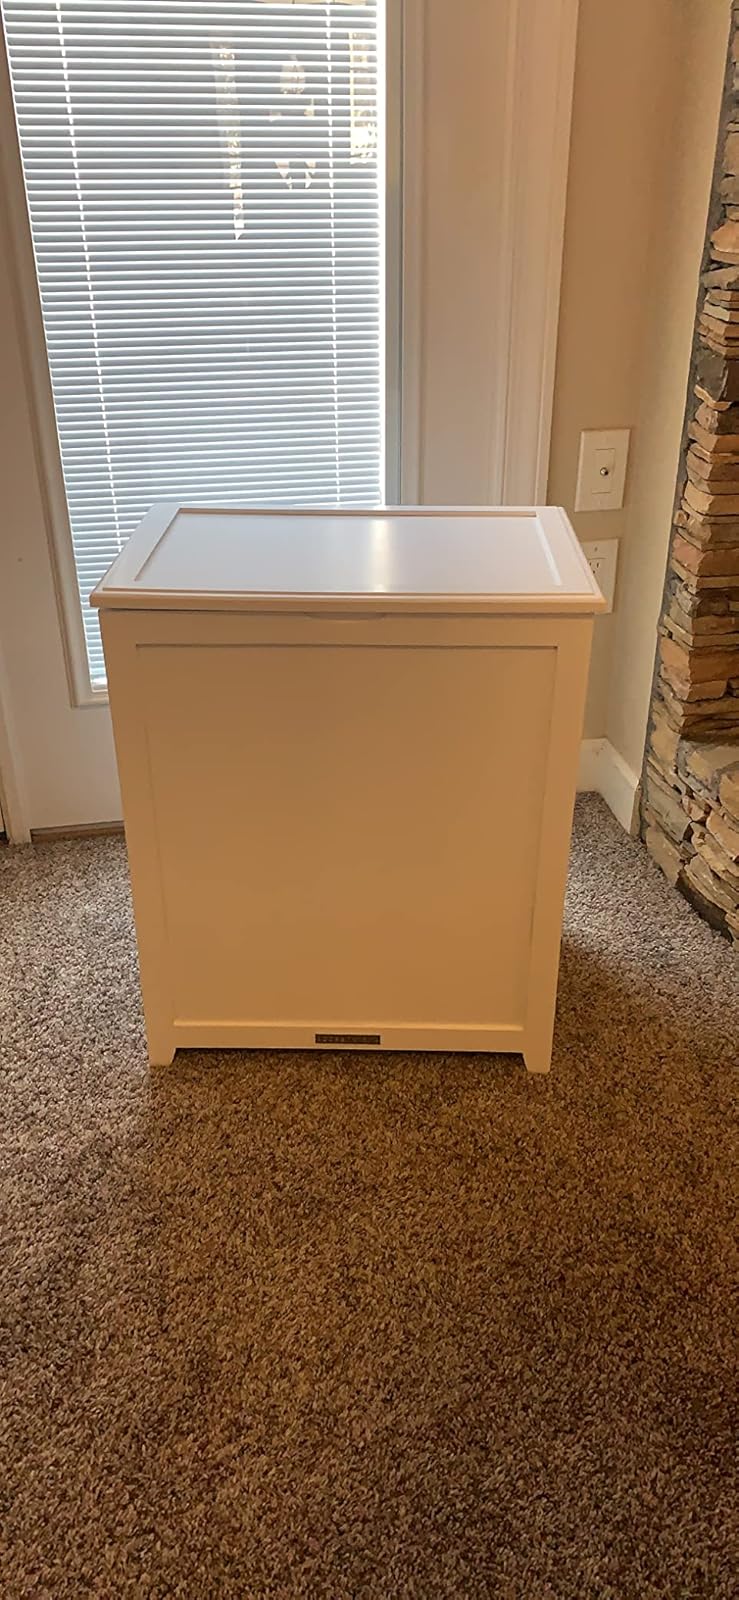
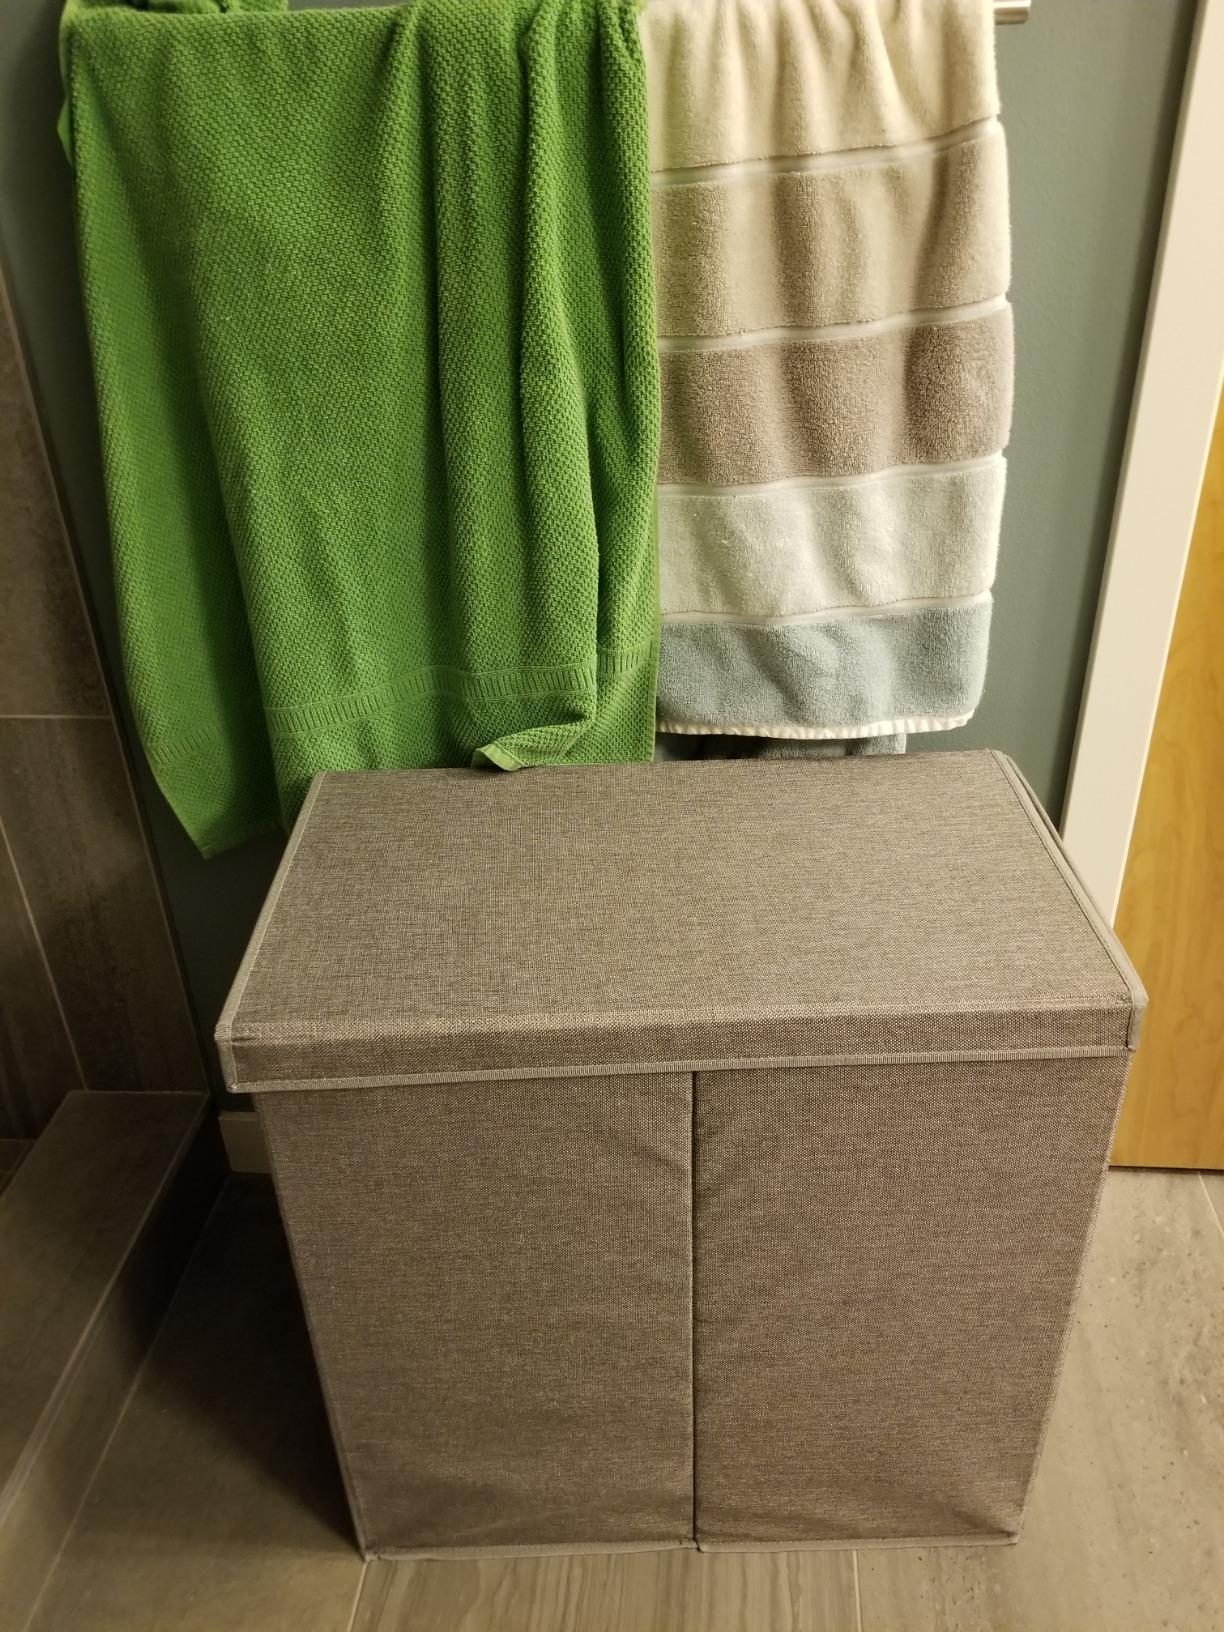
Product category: items_hamper
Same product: no